TBS Education

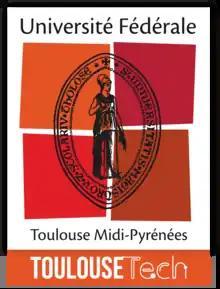

TBS Education has business and management schools in these cities: Toulouse, Barcelona, Casablanca, and Paris.